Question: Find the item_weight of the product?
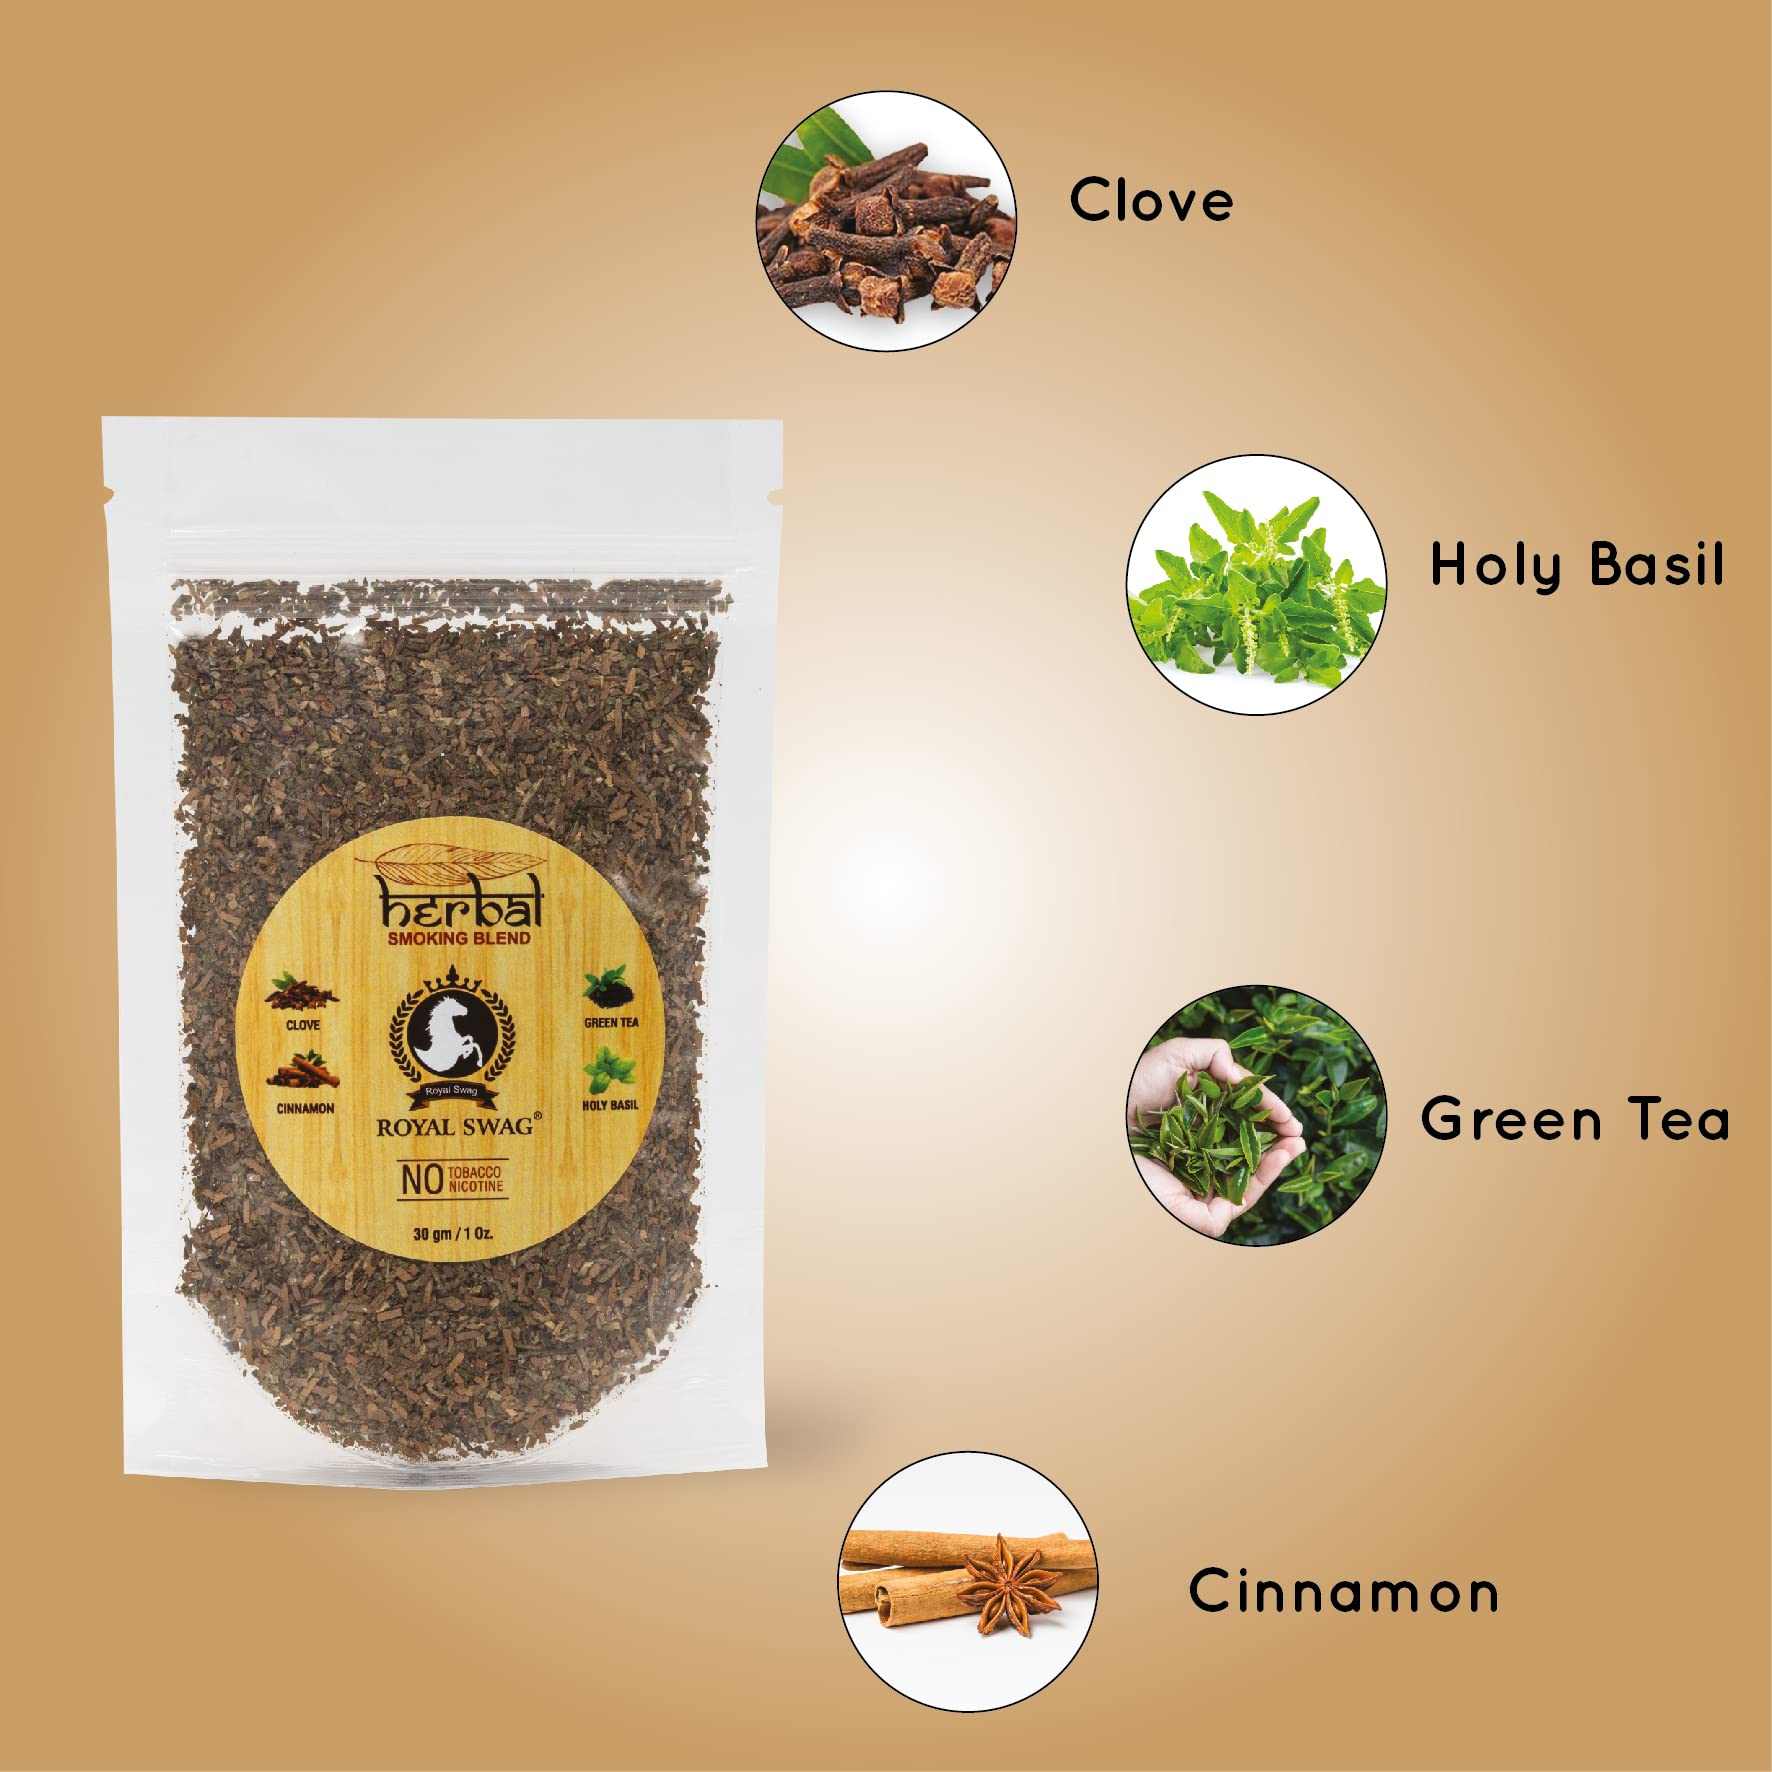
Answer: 1 ounce